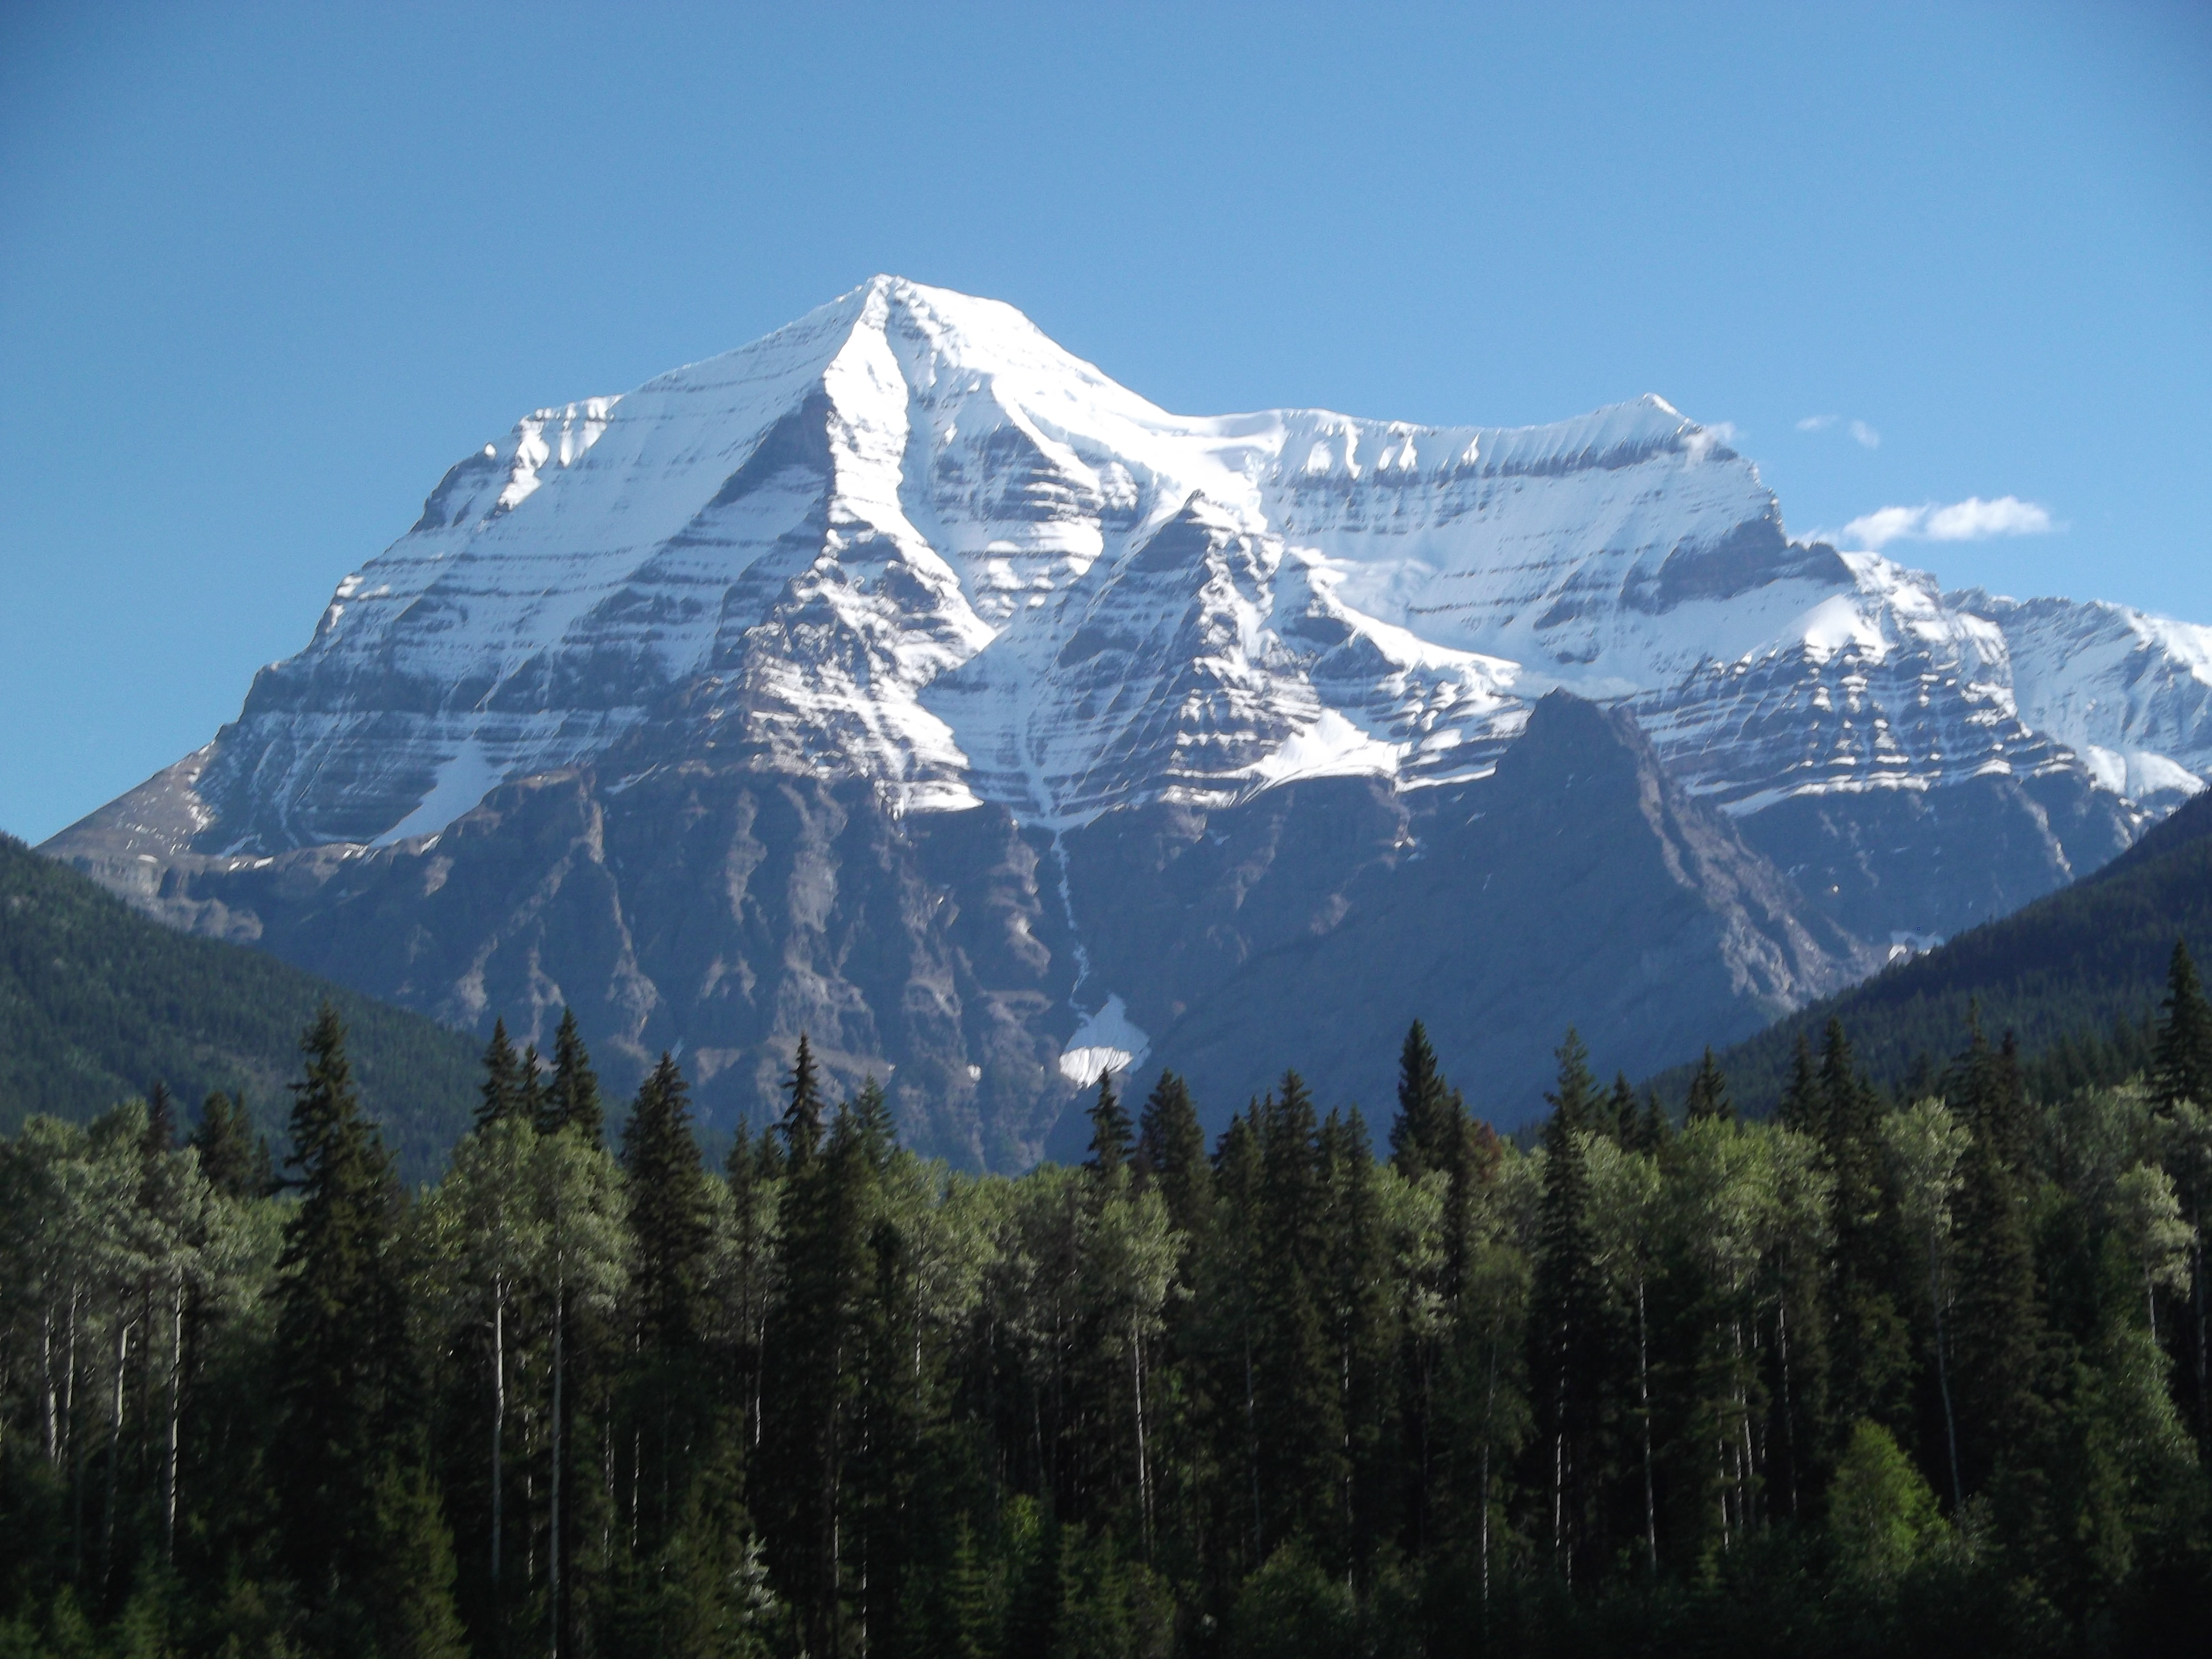
nature, wilderness, mountain, snow, mountain range, ridge, summit, massif, alps, canada, plateau, fell, cirque, ecosystem, landform, mountain pass, mount robson, geographical feature, mountainous landforms, snow caped